2011 Gatorade Duels

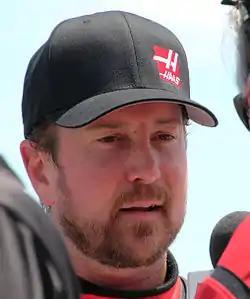
Kurt Busch was the winner after the first Gatorade Duel (pictured in 2015)

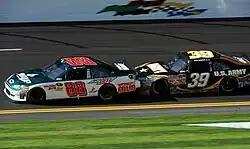
Dale Earnhardt Jr. and Ryan Newman racing in the first race.

Following the invocation and the performance of the United States National Anthem, the children of the late sports marketer Ed Shull gave the command for drivers to start their engines. On the pace laps, Johnson, after changing his engine, and teammate Earnhardt, who had to move to a back-up car, had to fall behind all the other drivers in the event after doing major changes during practice. At the start, Newman was the leader going through the first corner, but on the same lap Menard, with pushing assistance from Martin, passed him. On the second lap, the first caution was given because Newman spun sideways in the second turn but avoided impacting the wall. During the caution, he drove to pit road for a pit stop.